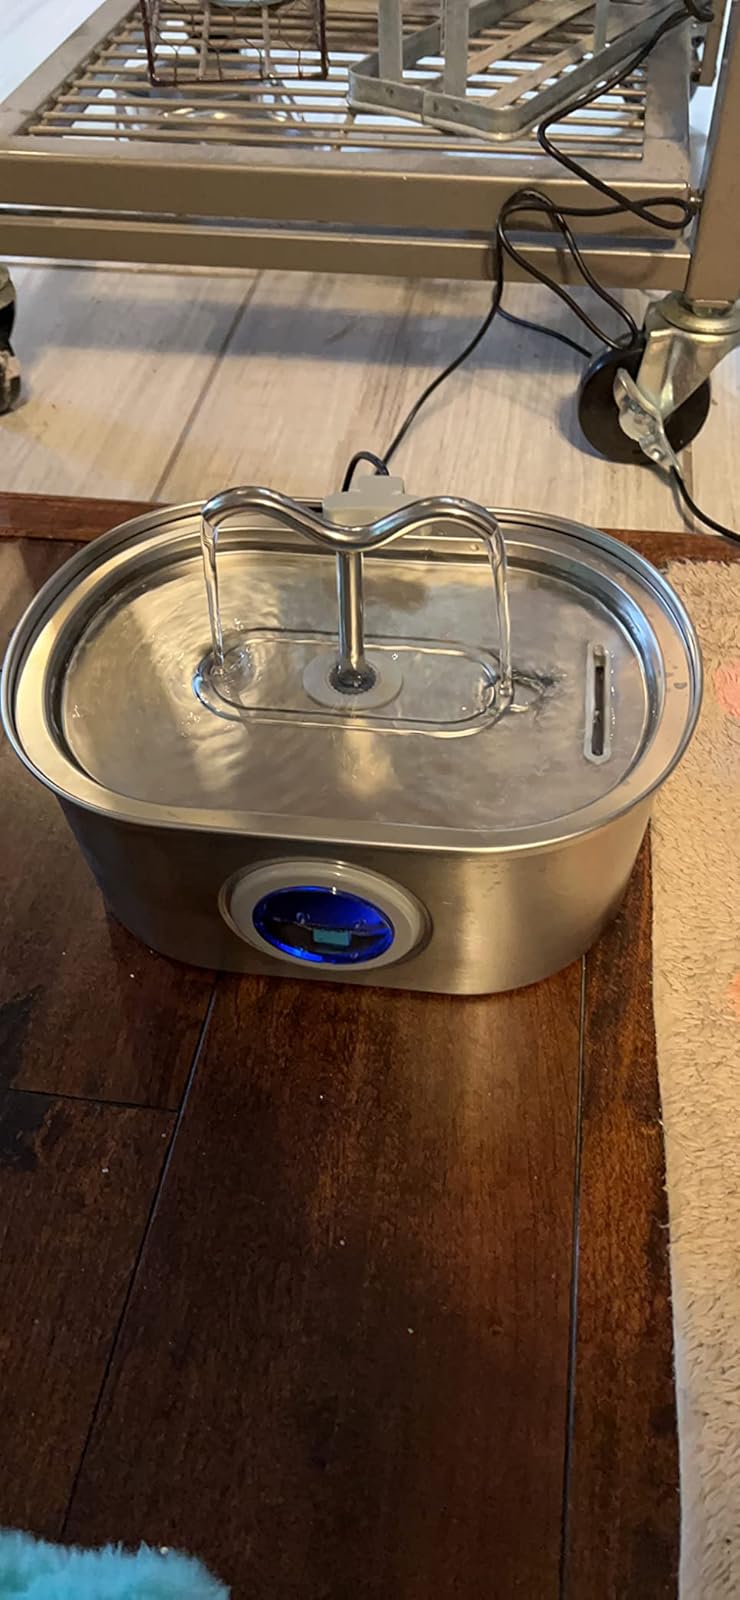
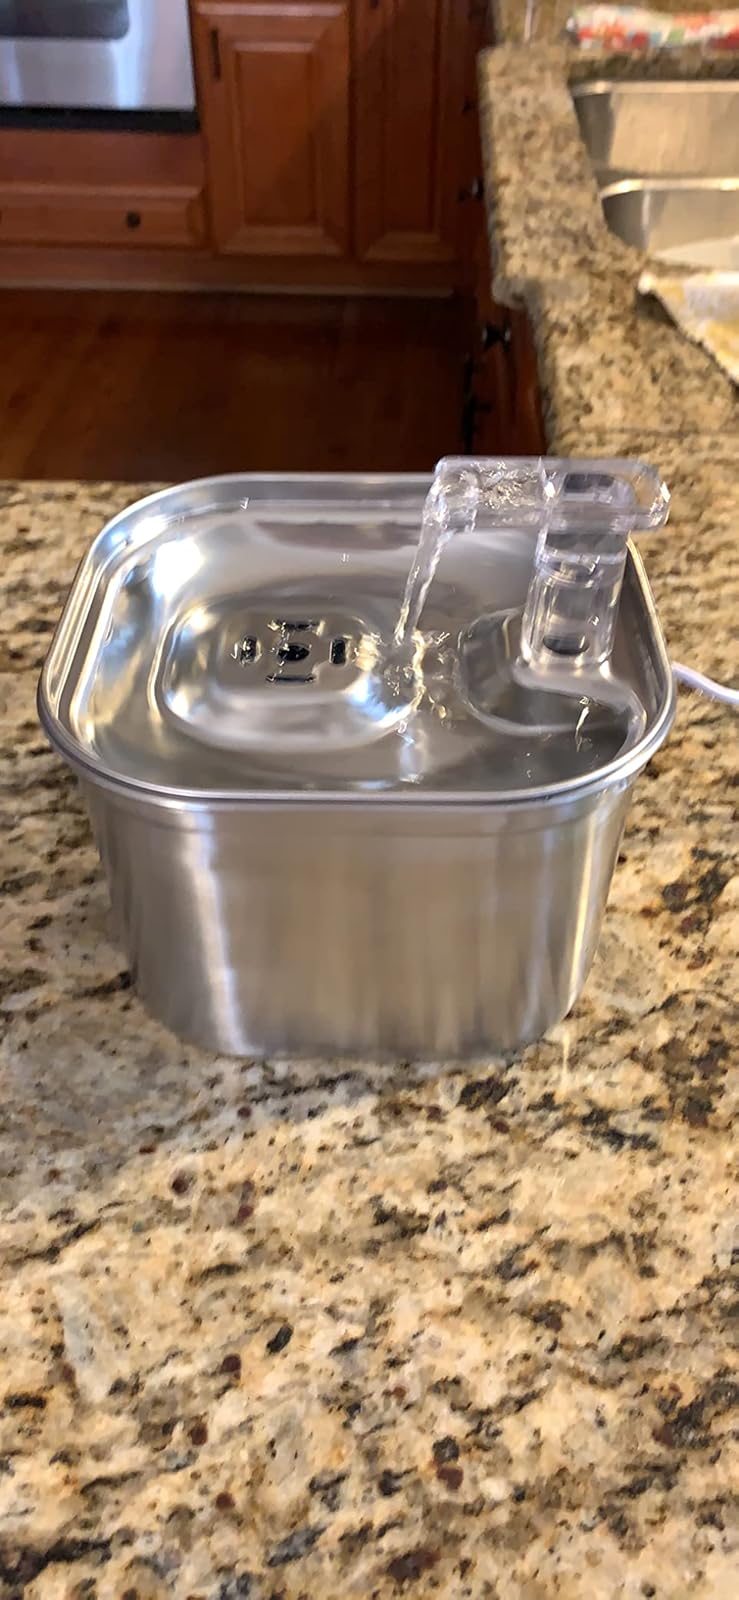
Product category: items_bowl
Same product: no